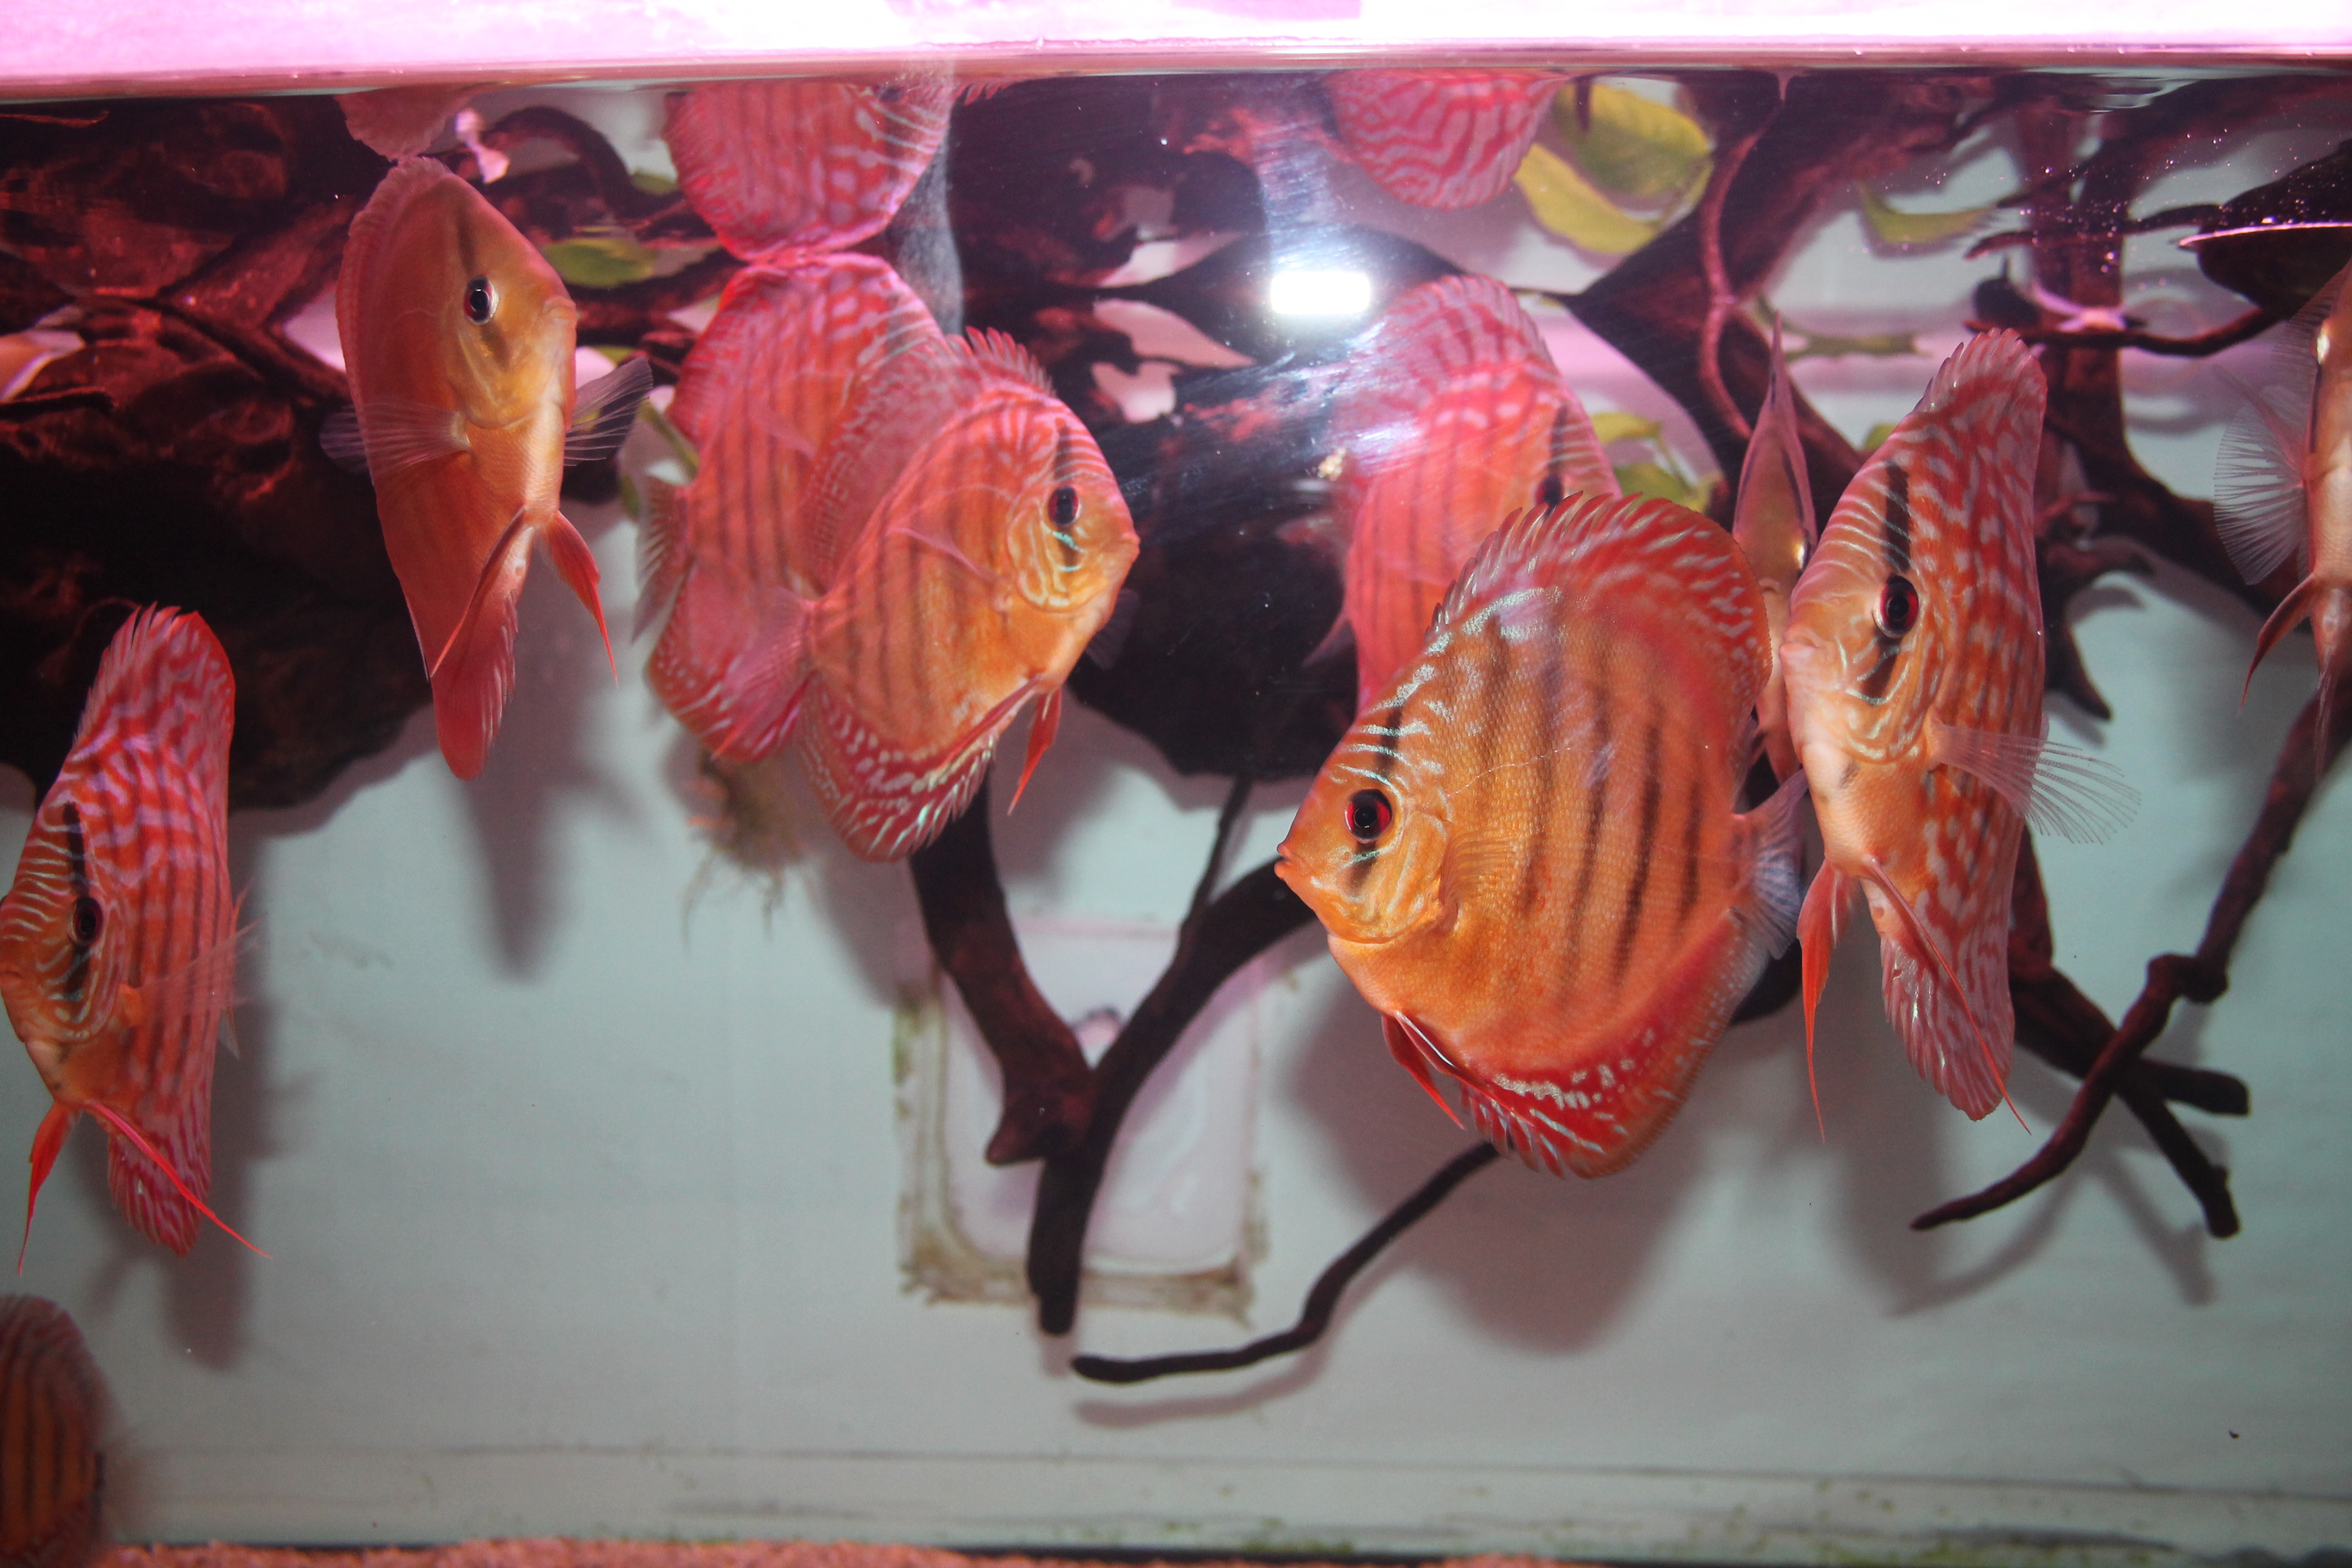
fish, organism